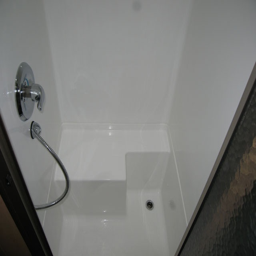
a shower with a seat .